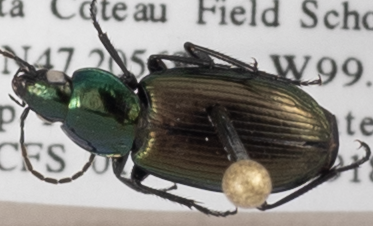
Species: Agonum cupreum
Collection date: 2018-09-18
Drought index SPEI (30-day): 0.188
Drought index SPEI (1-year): -0.186
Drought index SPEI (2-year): -0.524